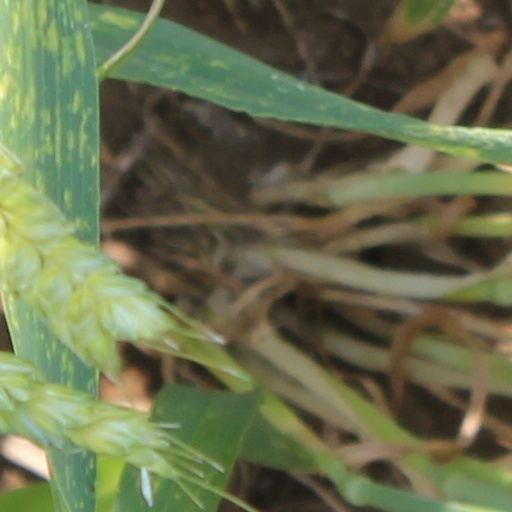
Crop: wheat